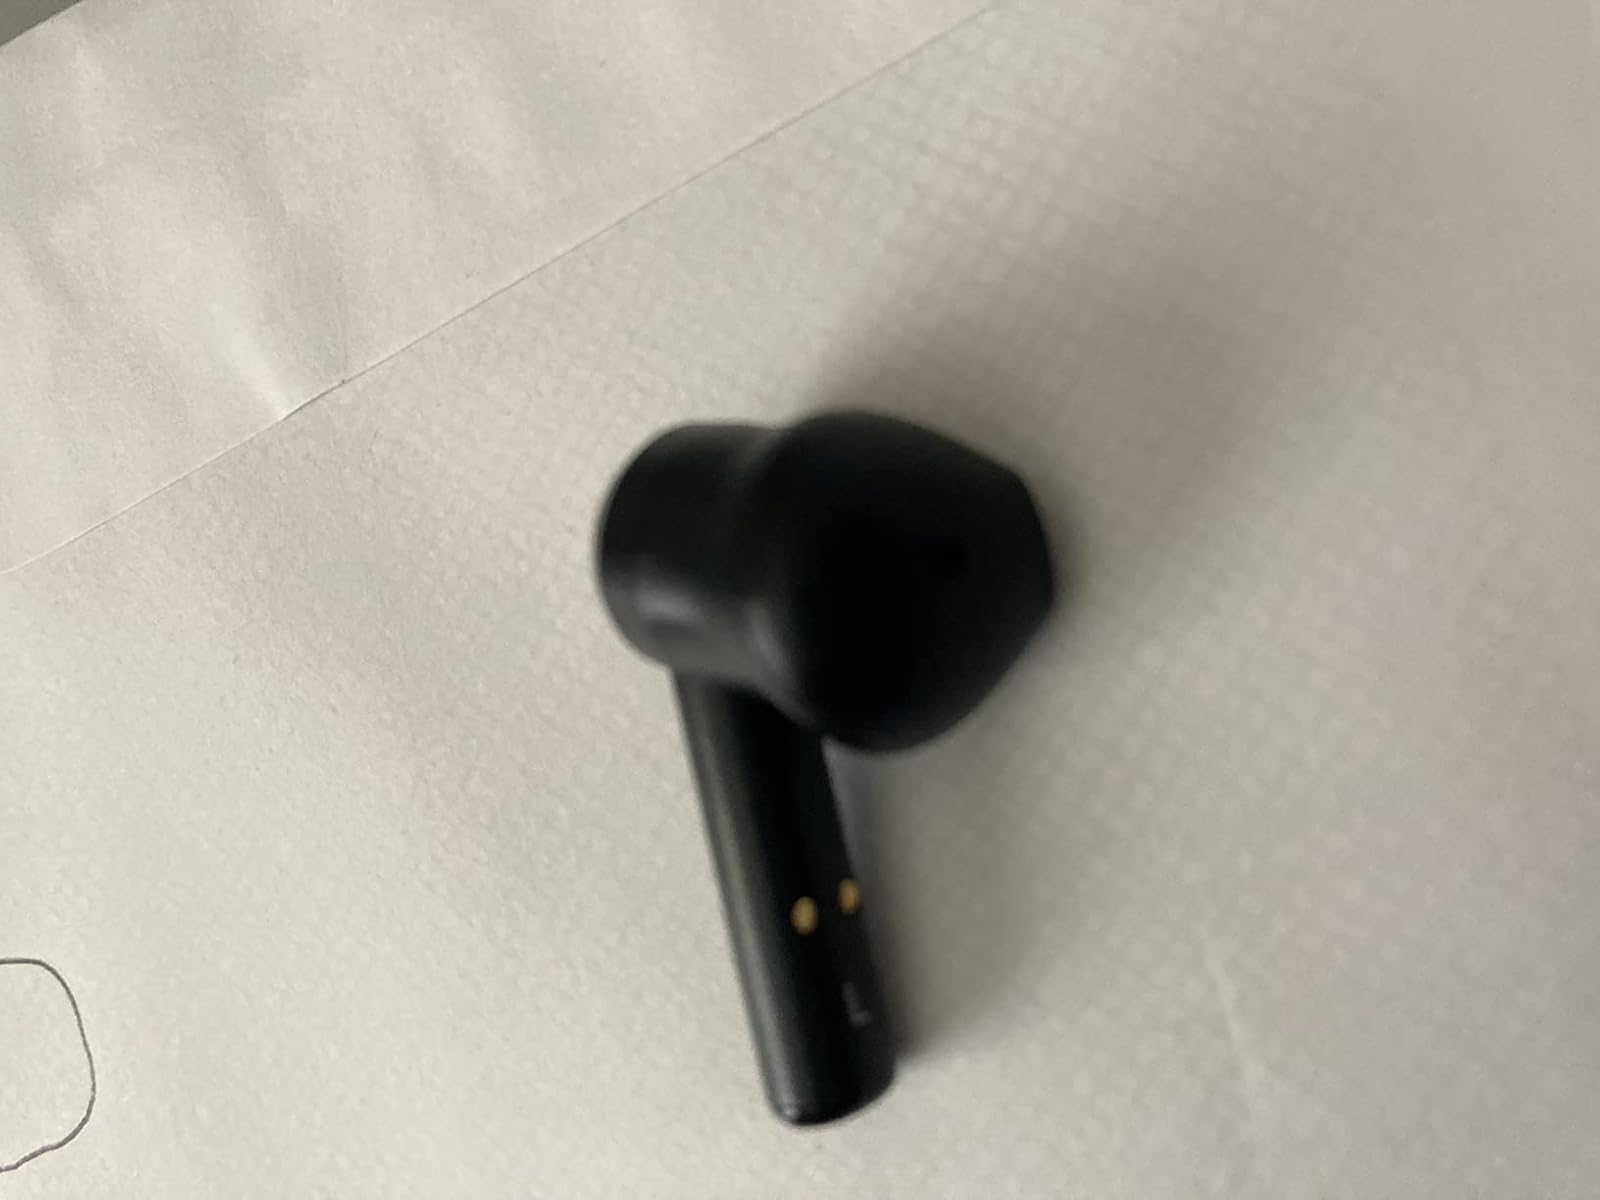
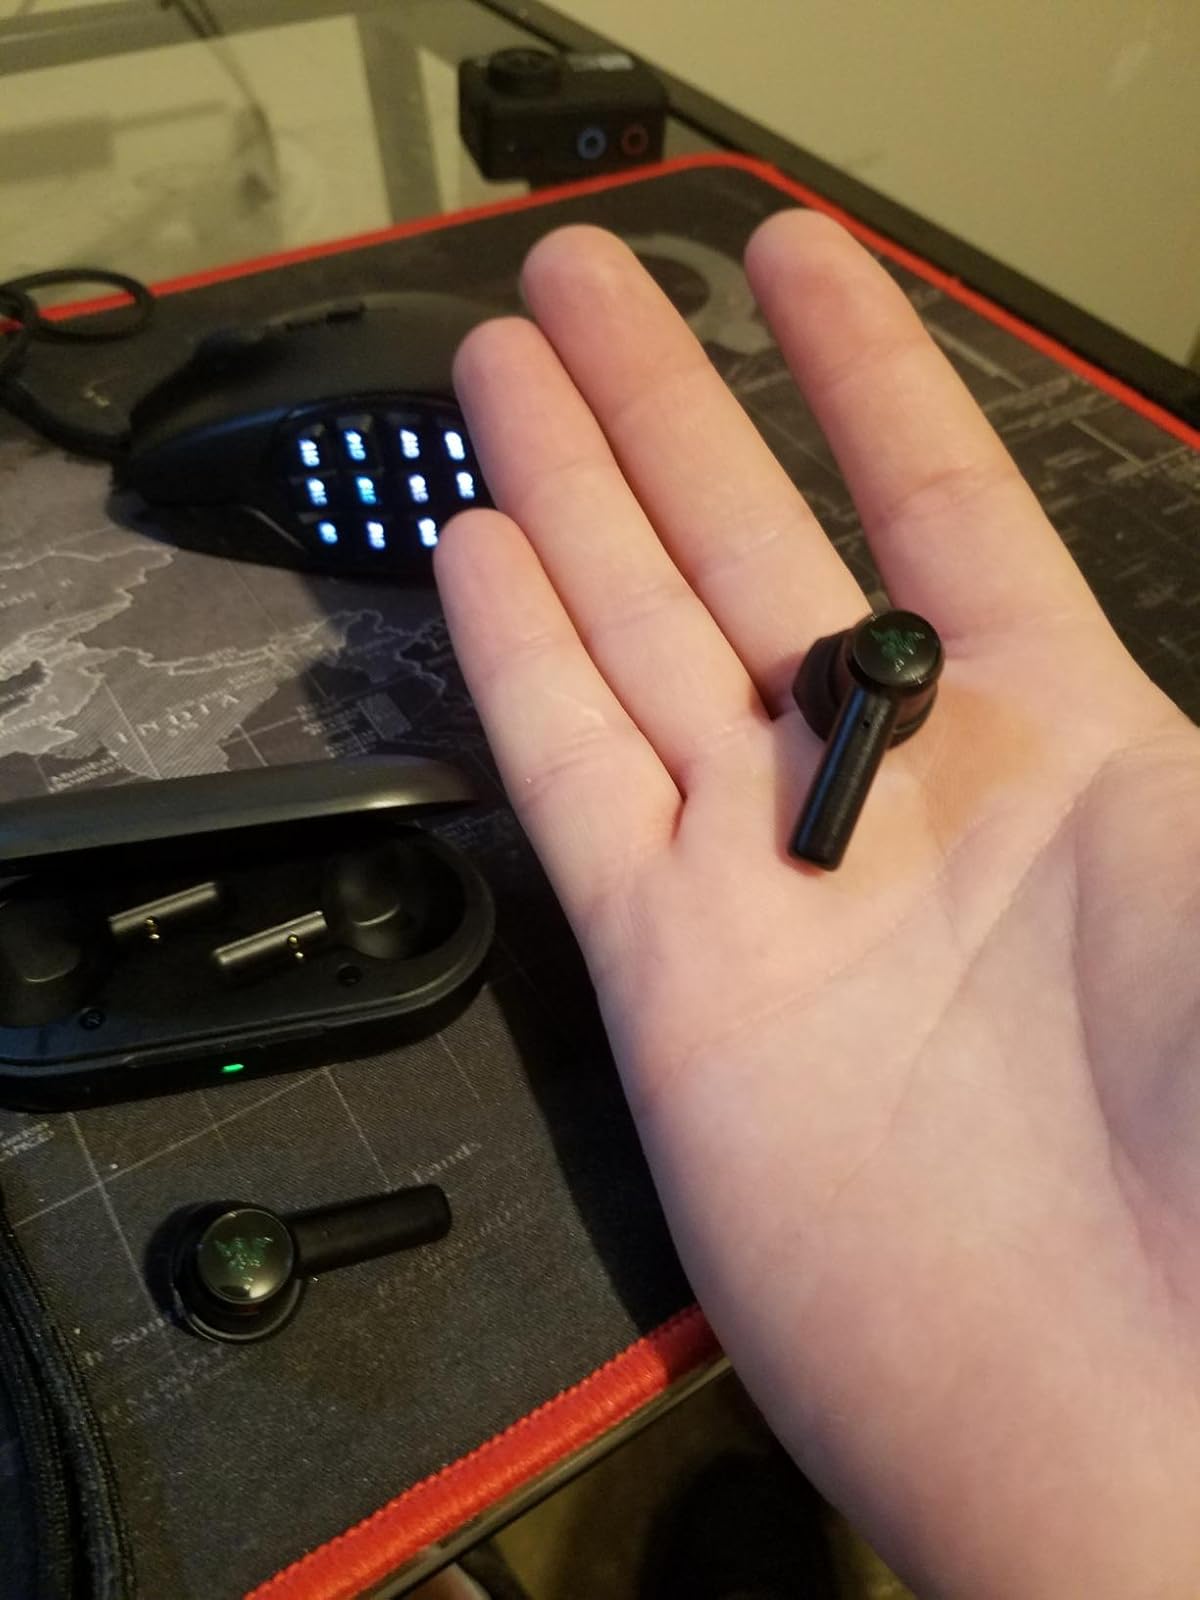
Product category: earbuds
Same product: yes